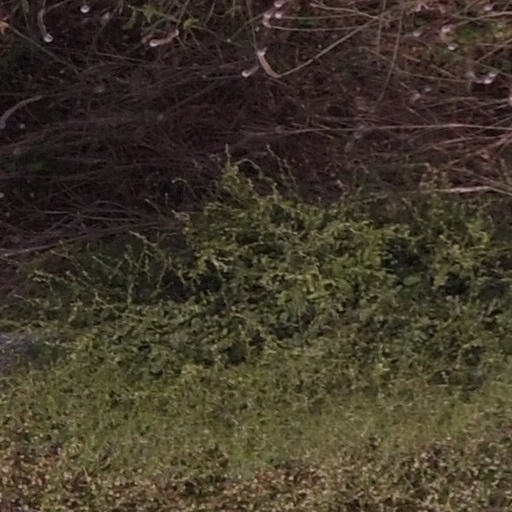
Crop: maize; corn